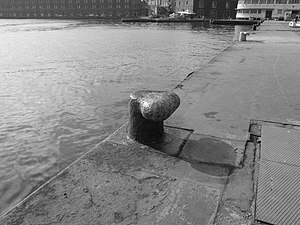
Kaj (havn)
Fortøjningspullerten er en kajs vigtigste element.
En kaj er en færdselsvej ført langs et havnebassin, en flod eller kanal, begrænset ud imod vandet af en bolværks- eller kajmursindfatning, langs hvilken skibe kan lægge til og ud- eller indskibe passagerer og varer. Kajens højde over vandet afhænger dels af størrelsen af de skibe, der benytter kajen, dels af beskaffenheden af de varer, der udveksles, og af trafikkens art i det hele taget, dels endelig af de vandstande, der kan forekomme på stedet. Højden er som regel mellem én og tre meter over den almindelige vandstand, idet den dog i al fald bør være så stor, at kajen ikke oversvømmes ved sædvanlige højvande. Kajens bredde afhænger af trafikkens art og intensitet.